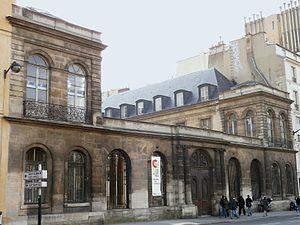
Ancien Hôtel de Chimay, constuit par Mansart dans la première moitié du 17e siècle, fortement remanié au 18e siècle, affecté à l'École des beaux-arts (aujourd'hui ENSBA) vers 1884. - Entrée sur le quai Malaquais, Paris VIe arrondissement, France
L’hôtel de Chimay, connu successivement sous les noms d'Hôtel de la Bazinière, de Grand hôtel de Bouillon, Hôtel de La Pagerie avant de prendre son nom actuel, est un hôtel particulier à Paris. Depuis 1883, il fait partie de l'École nationale supérieure des beaux-arts de Paris.